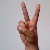
The image shows a hand gesture representing the letter 'V' in Indian Sign Language.